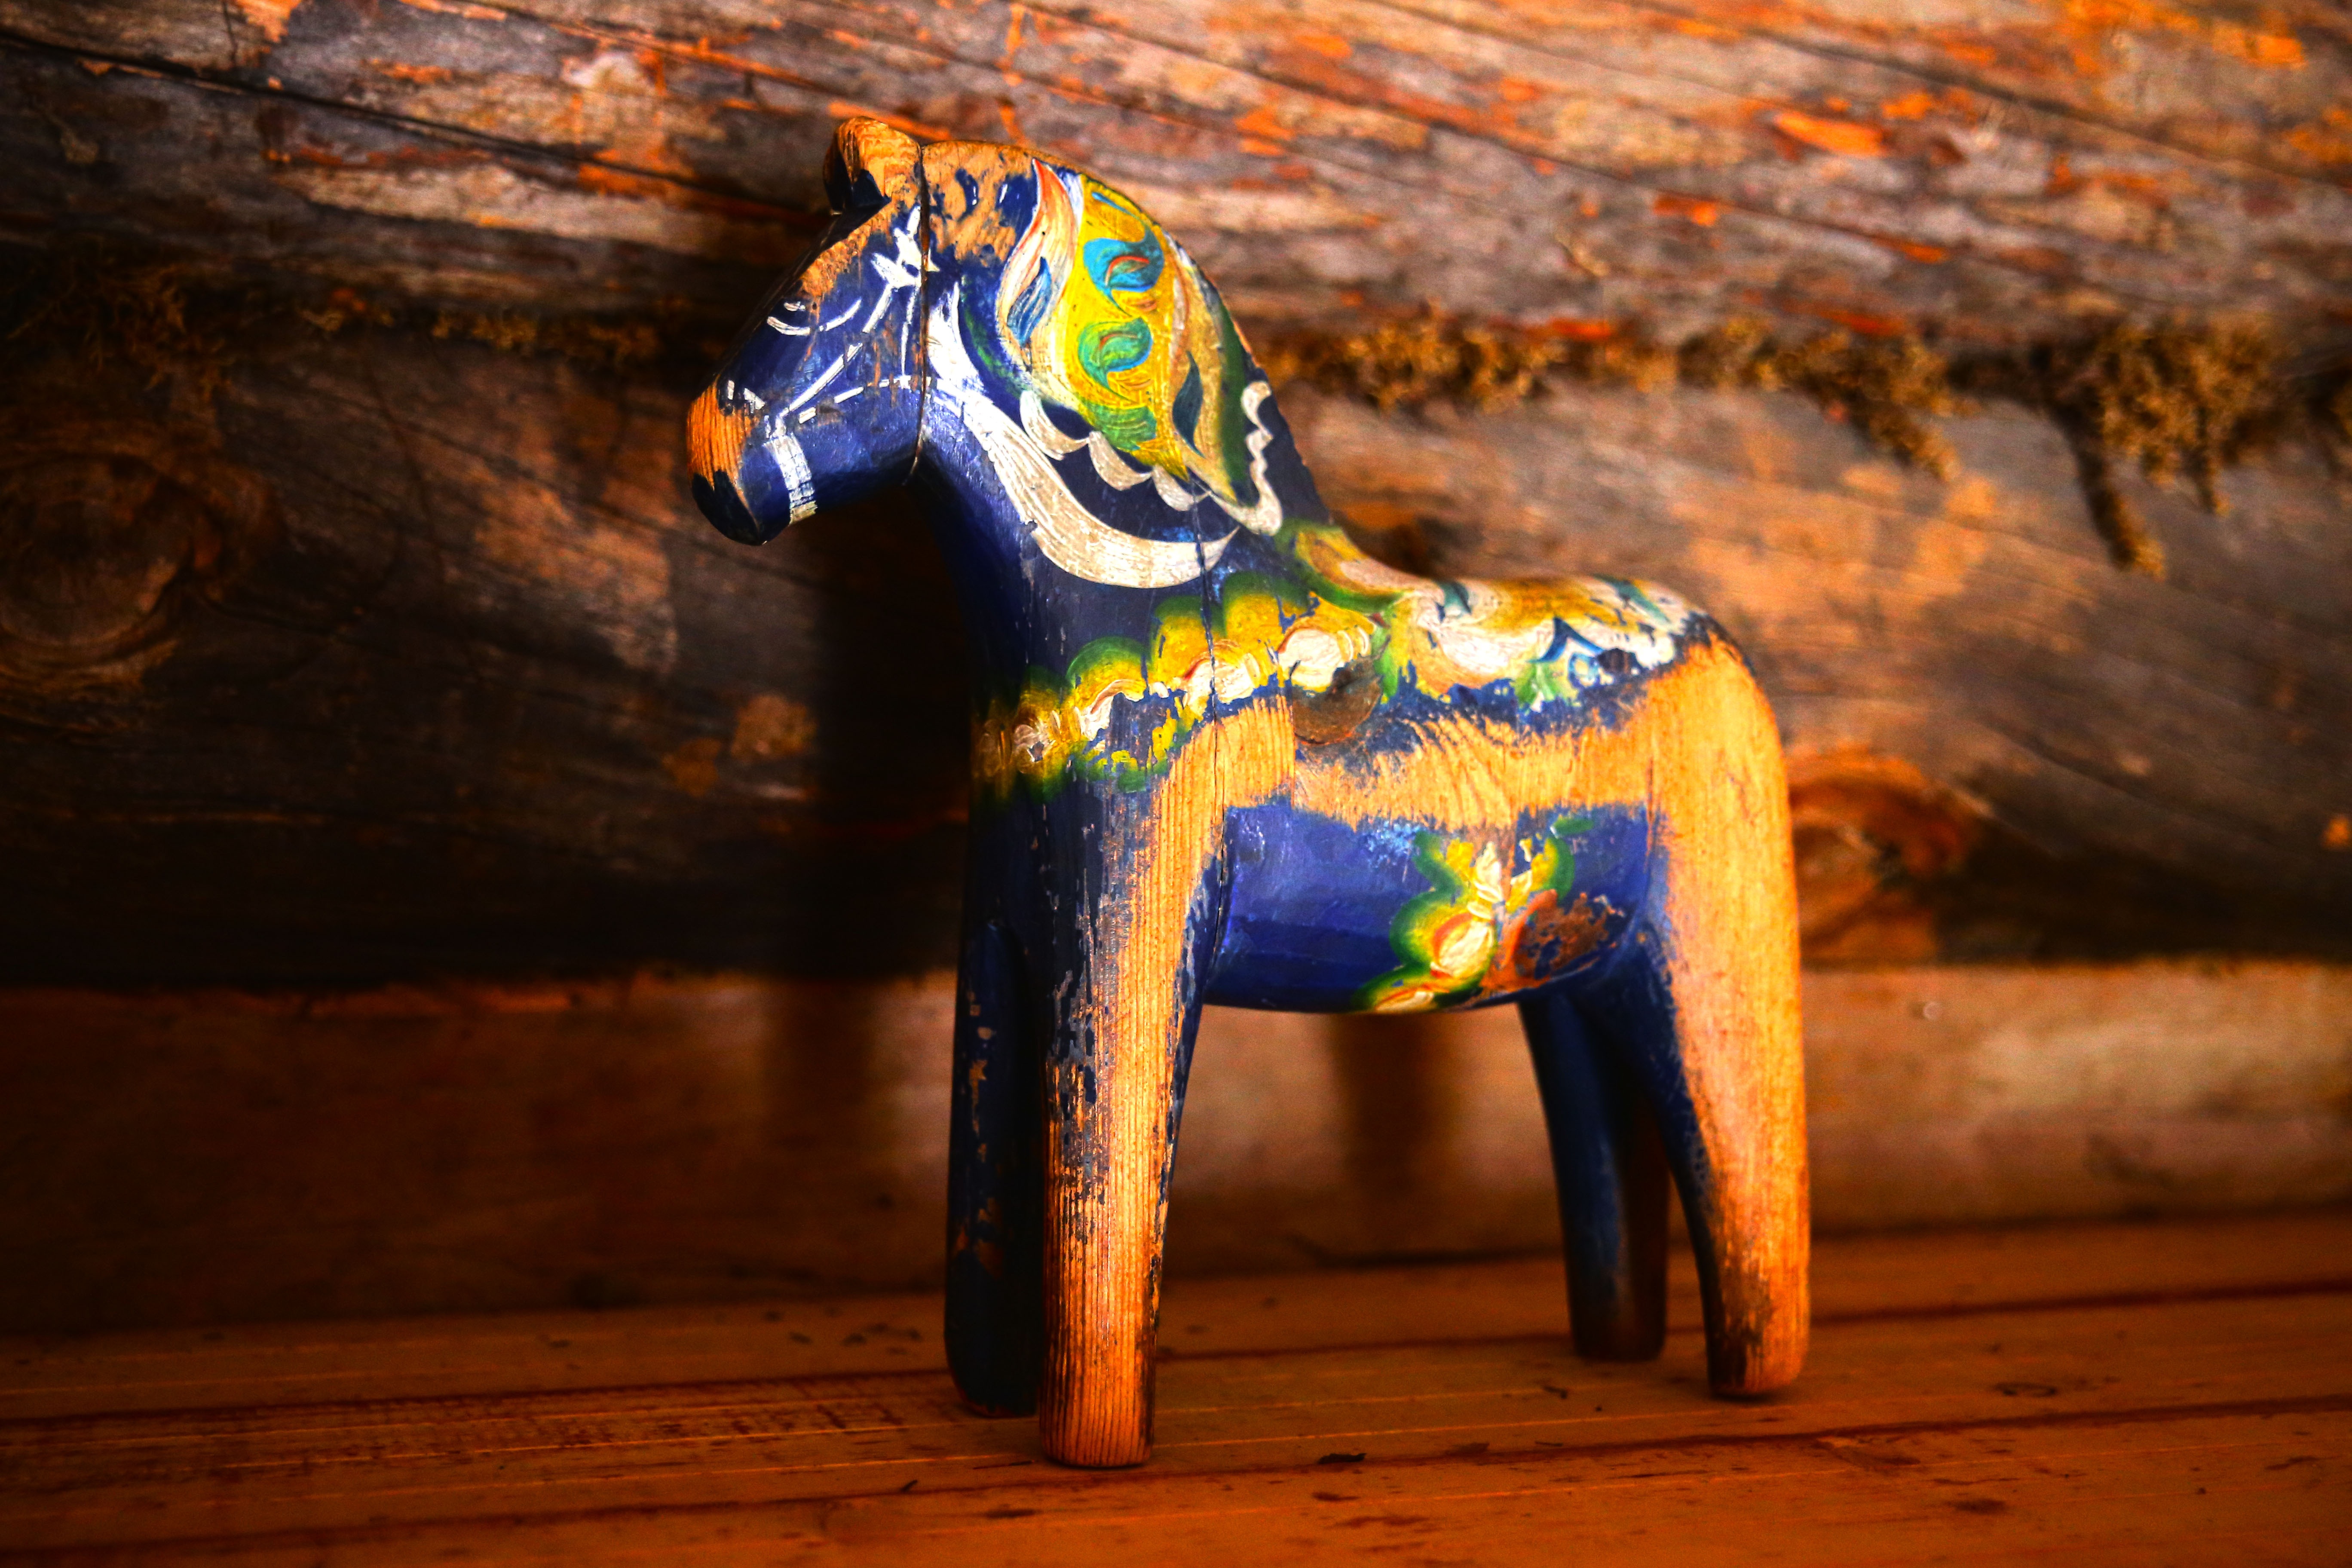
color, horse, ornament, sweden, wooden horse, the valleys, dalahorse, sweden symbol, horse like mammal